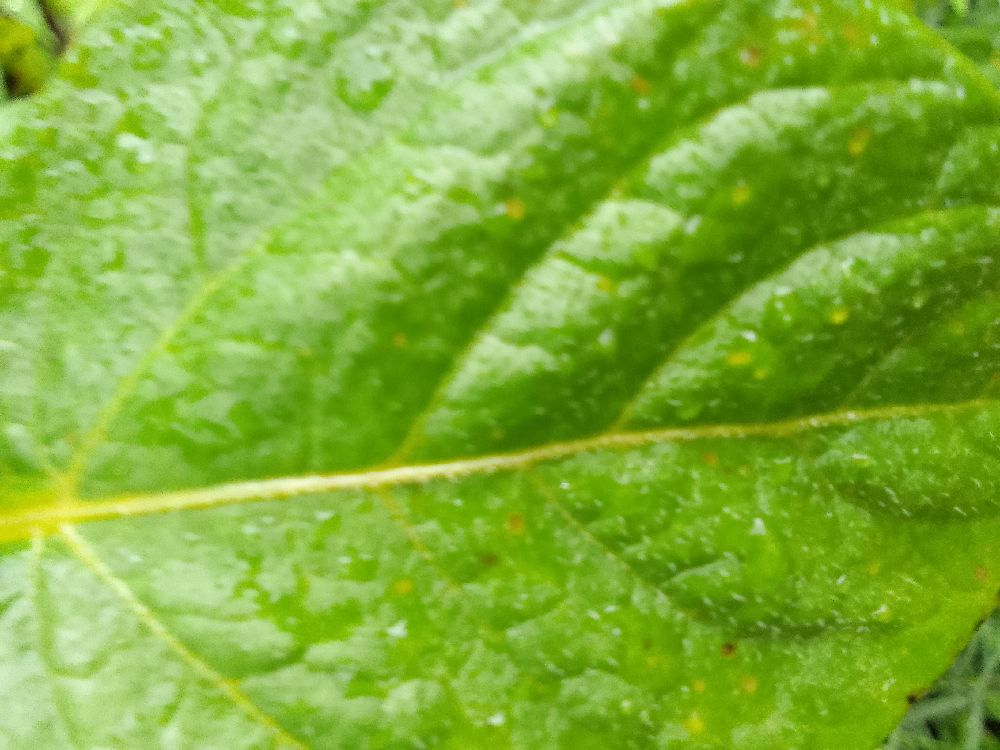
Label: Healthy